Alain de Rohan-Chabot

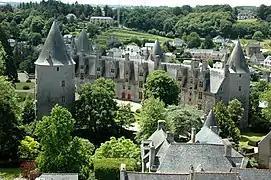
Château de Josselin in Morbihan

The Prince of Léon was a Royalist Deputy to the National Assembly for the Ploermell division of Morbihan and a member of the Departmental council.